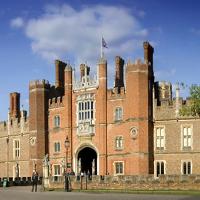
Weather: sun or clear